Armin Frieder

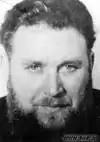

Abraham Armin Frieder (30 June 1911 – 21 June 1946) was a Slovak Neolog rabbi. After attending several yeshivas, he was ordained in 1932 and became the leader of Slovak Neolog communities before Slovakia declared independence in 1939 and began to oppress its Jewish population. Frieder joined the Working Group, a Jewish resistance organization, and delivered a petition to President Jozef Tiso begging him to halt deportations of Jews to Poland. Frieder was involved in efforts to send relief to deportees and interview escapees to learn about the progress of the Holocaust in Poland. After the German invasion of Slovakia during the Slovak National Uprising, deportations from Slovakia resumed; Frieder was captured but managed to avoid deportation from Sereď concentration camp. After the war, he was appointed Chief Rabbi of Slovakia and attempted to smooth tensions between Neolog and Orthodox Jews. He died after surgery in 1946.